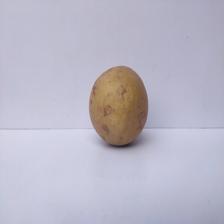
Size: Large